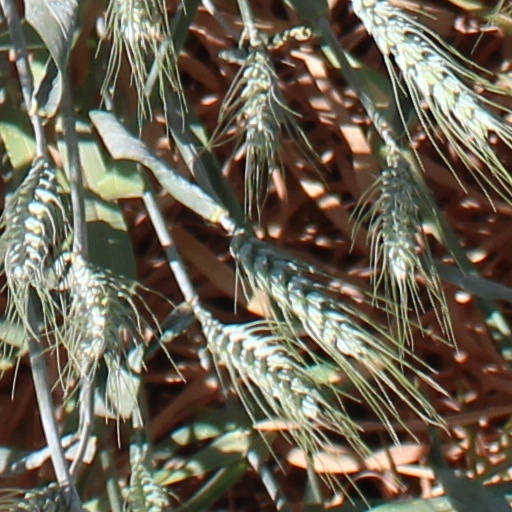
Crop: wheat